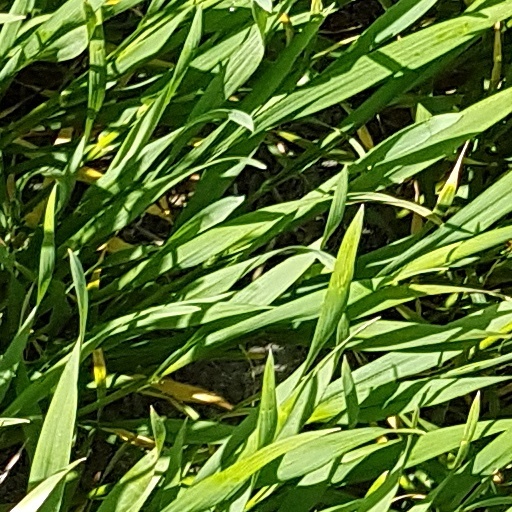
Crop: wheat